American Institute of the City of New York

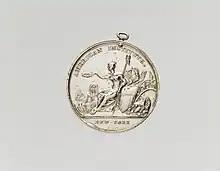
American Institute (Silver) Award Medal

At one time Guldens mustard had a copy of the American Gold Medal Award on the jar label. Medals were issued in gold, silver and bronze for more than 150 years.